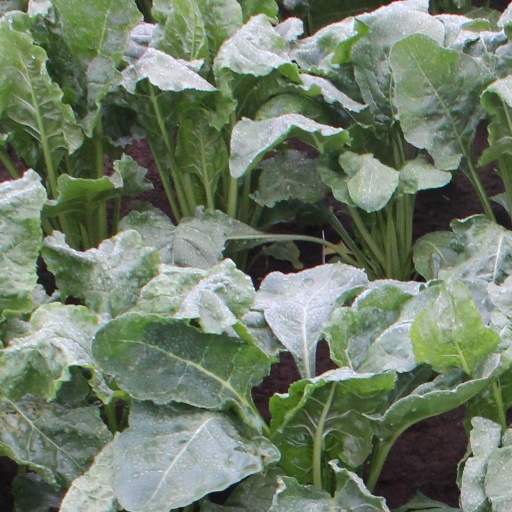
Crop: sugar beet